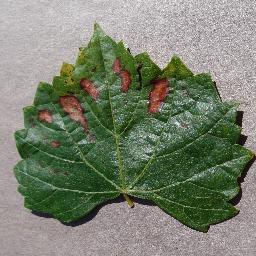
Label: Grape___Esca_(Black_Measles)